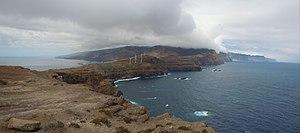
- Baixas do Guincho
La pointe Saint Laurent ou pointe de São Lourenço est un cap dans la freguesia de Caniçal, municipalité de Machico à Madère.